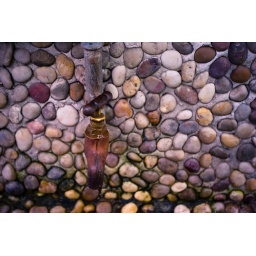
An old water faucet in the residence area around Tianzifang, Shanghai